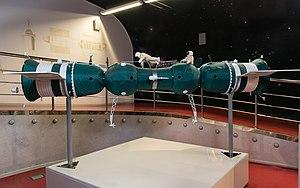
Soyouz 5 est un vol du programme spatial de l'Union soviétique lancé le 15 janvier 1969 dans le cadre du programme Soyouz.